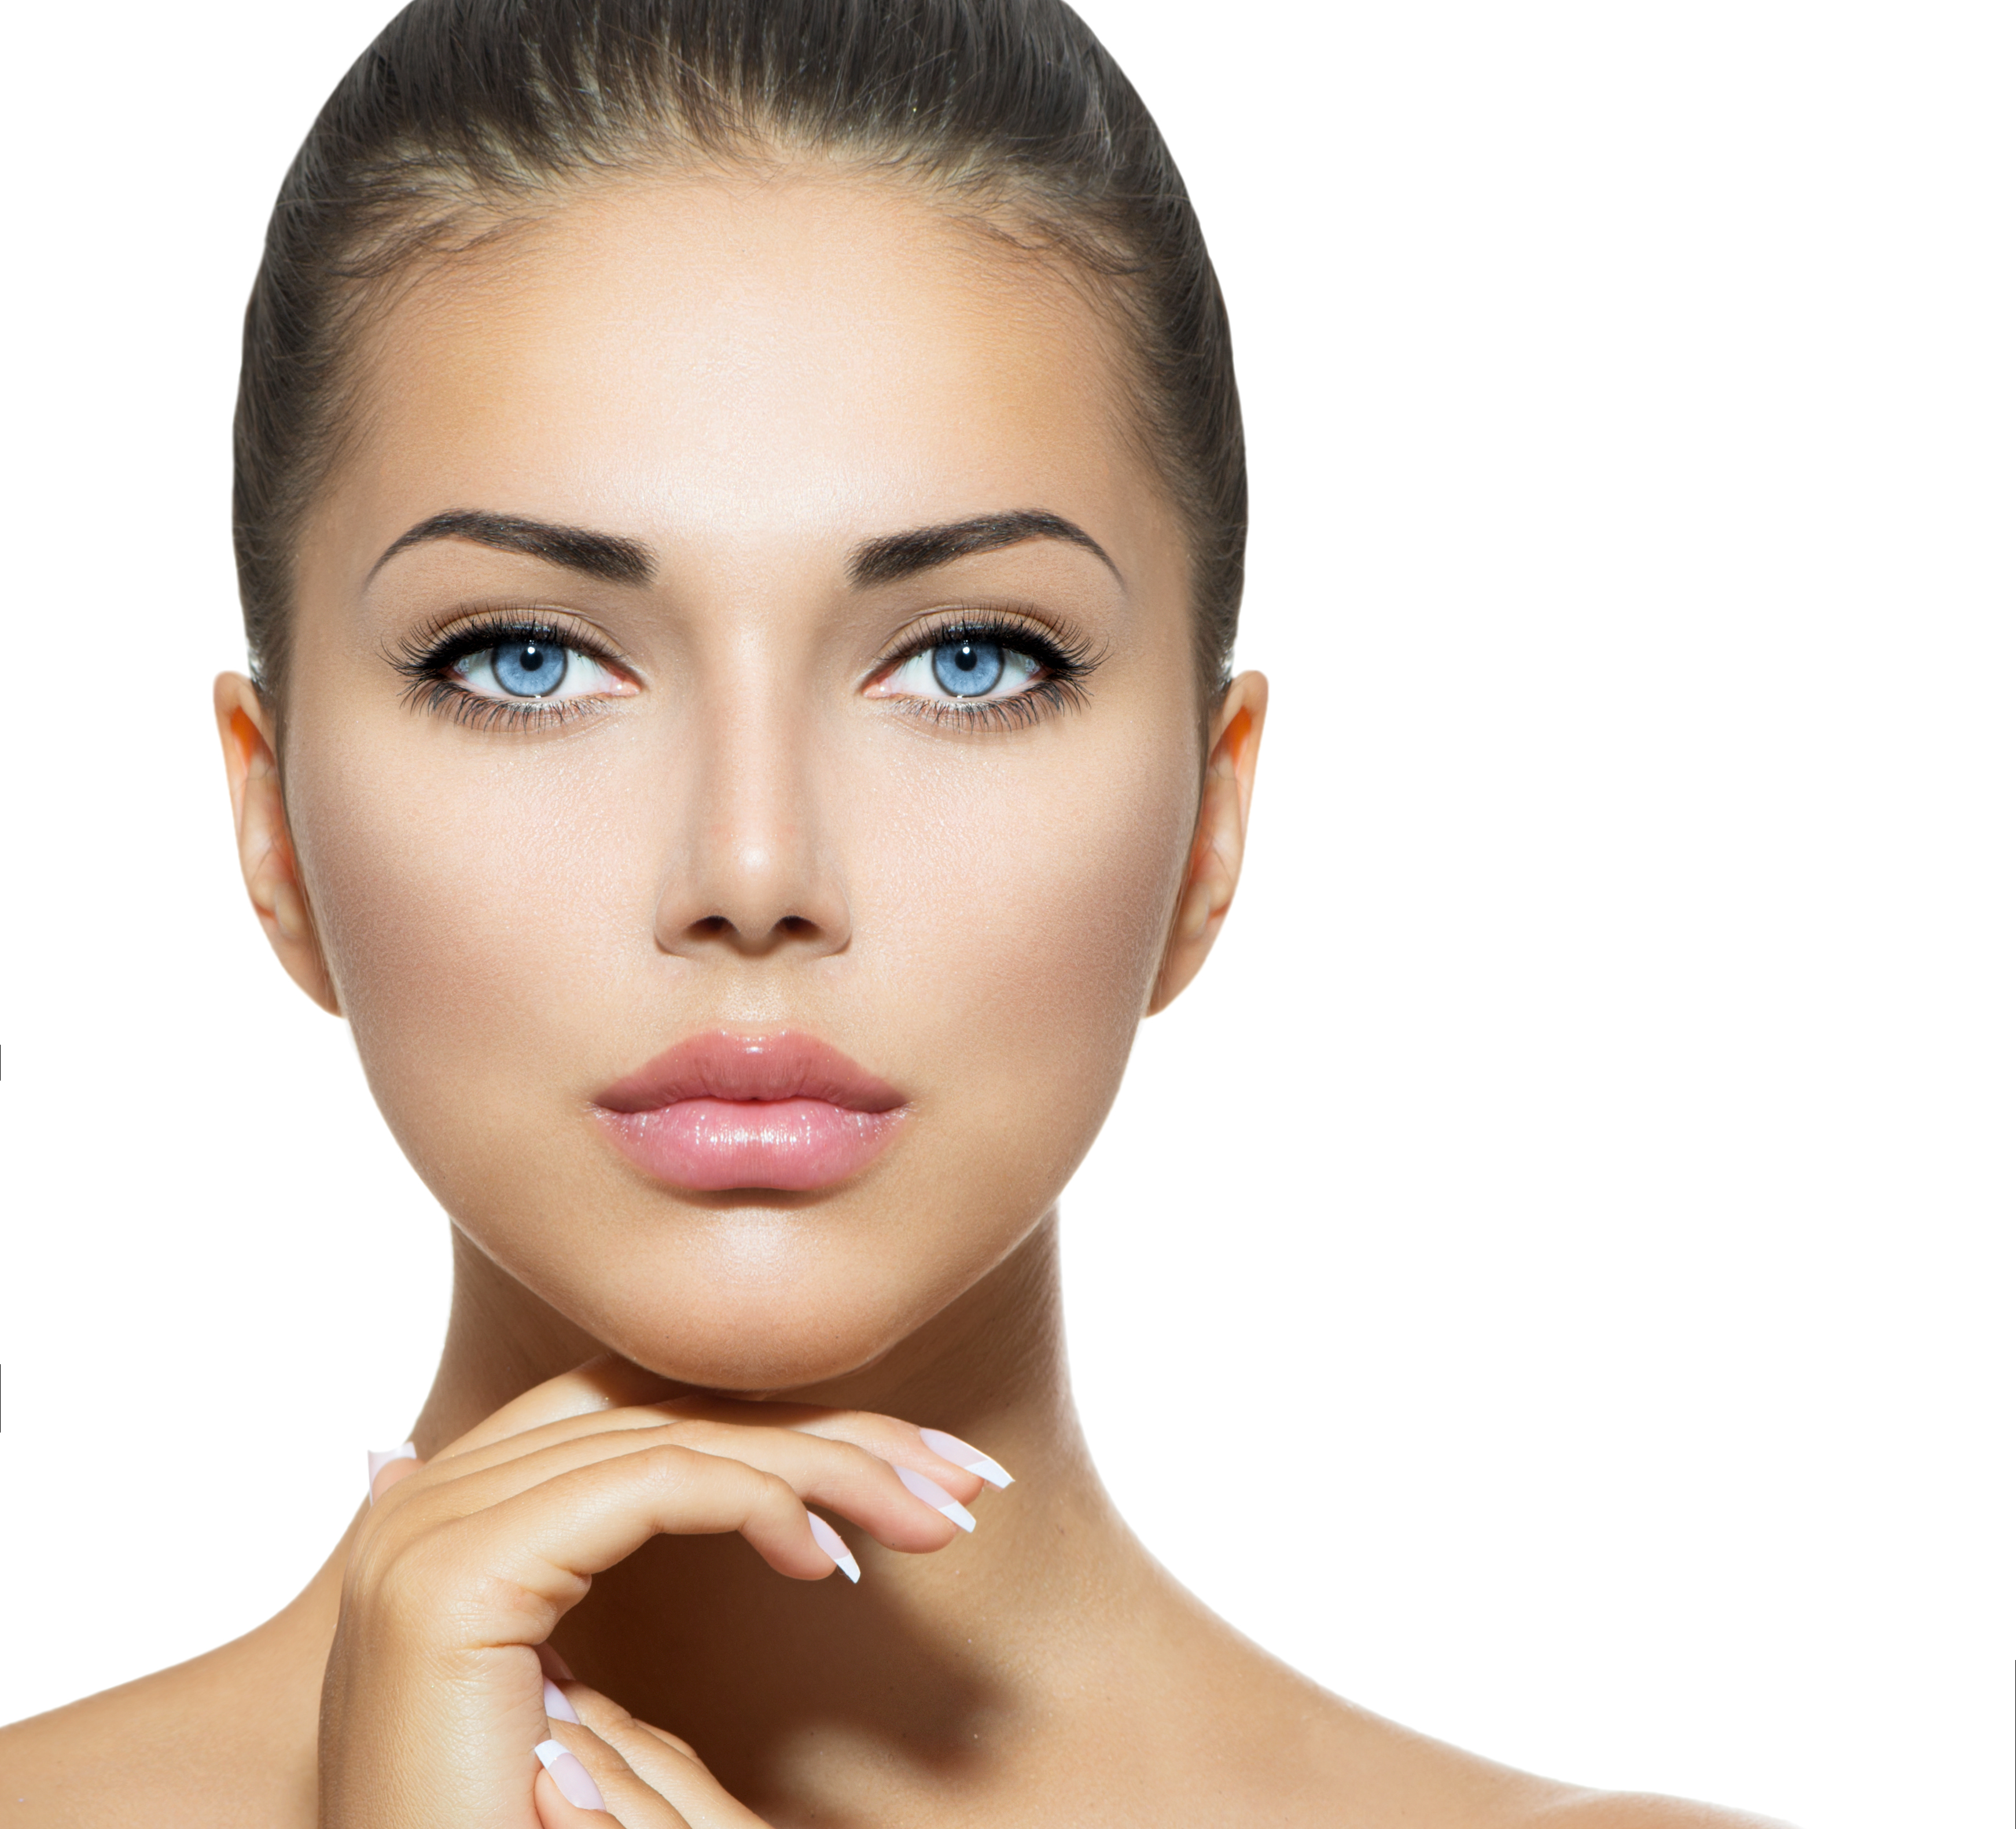
Label: Colored